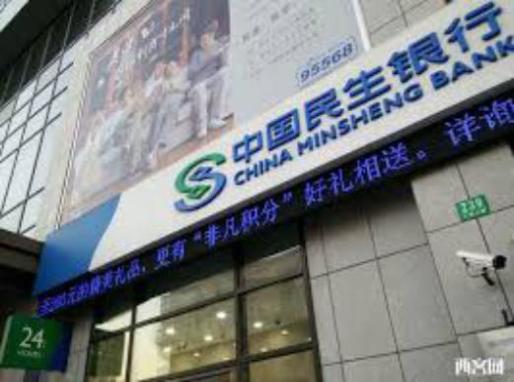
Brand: minsheng
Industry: Others